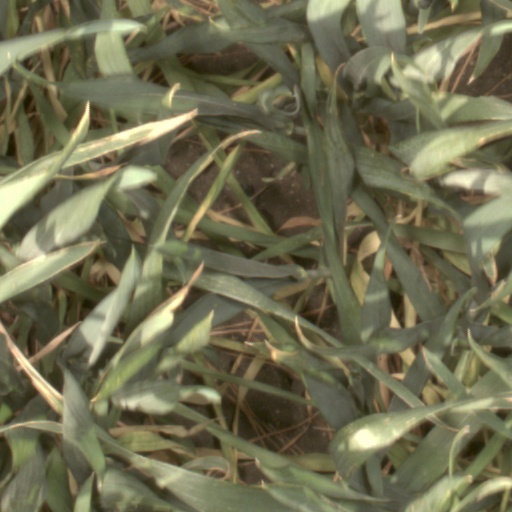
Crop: wheat